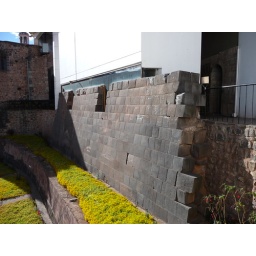
Part of an Incan wall upon which the Spanish built their own church